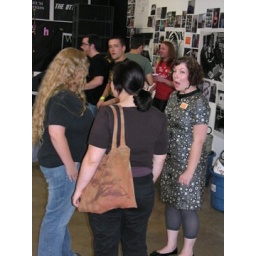
Man, these girls must have told Intern Genevieve something pretty surprising judging by the look on her sweet face